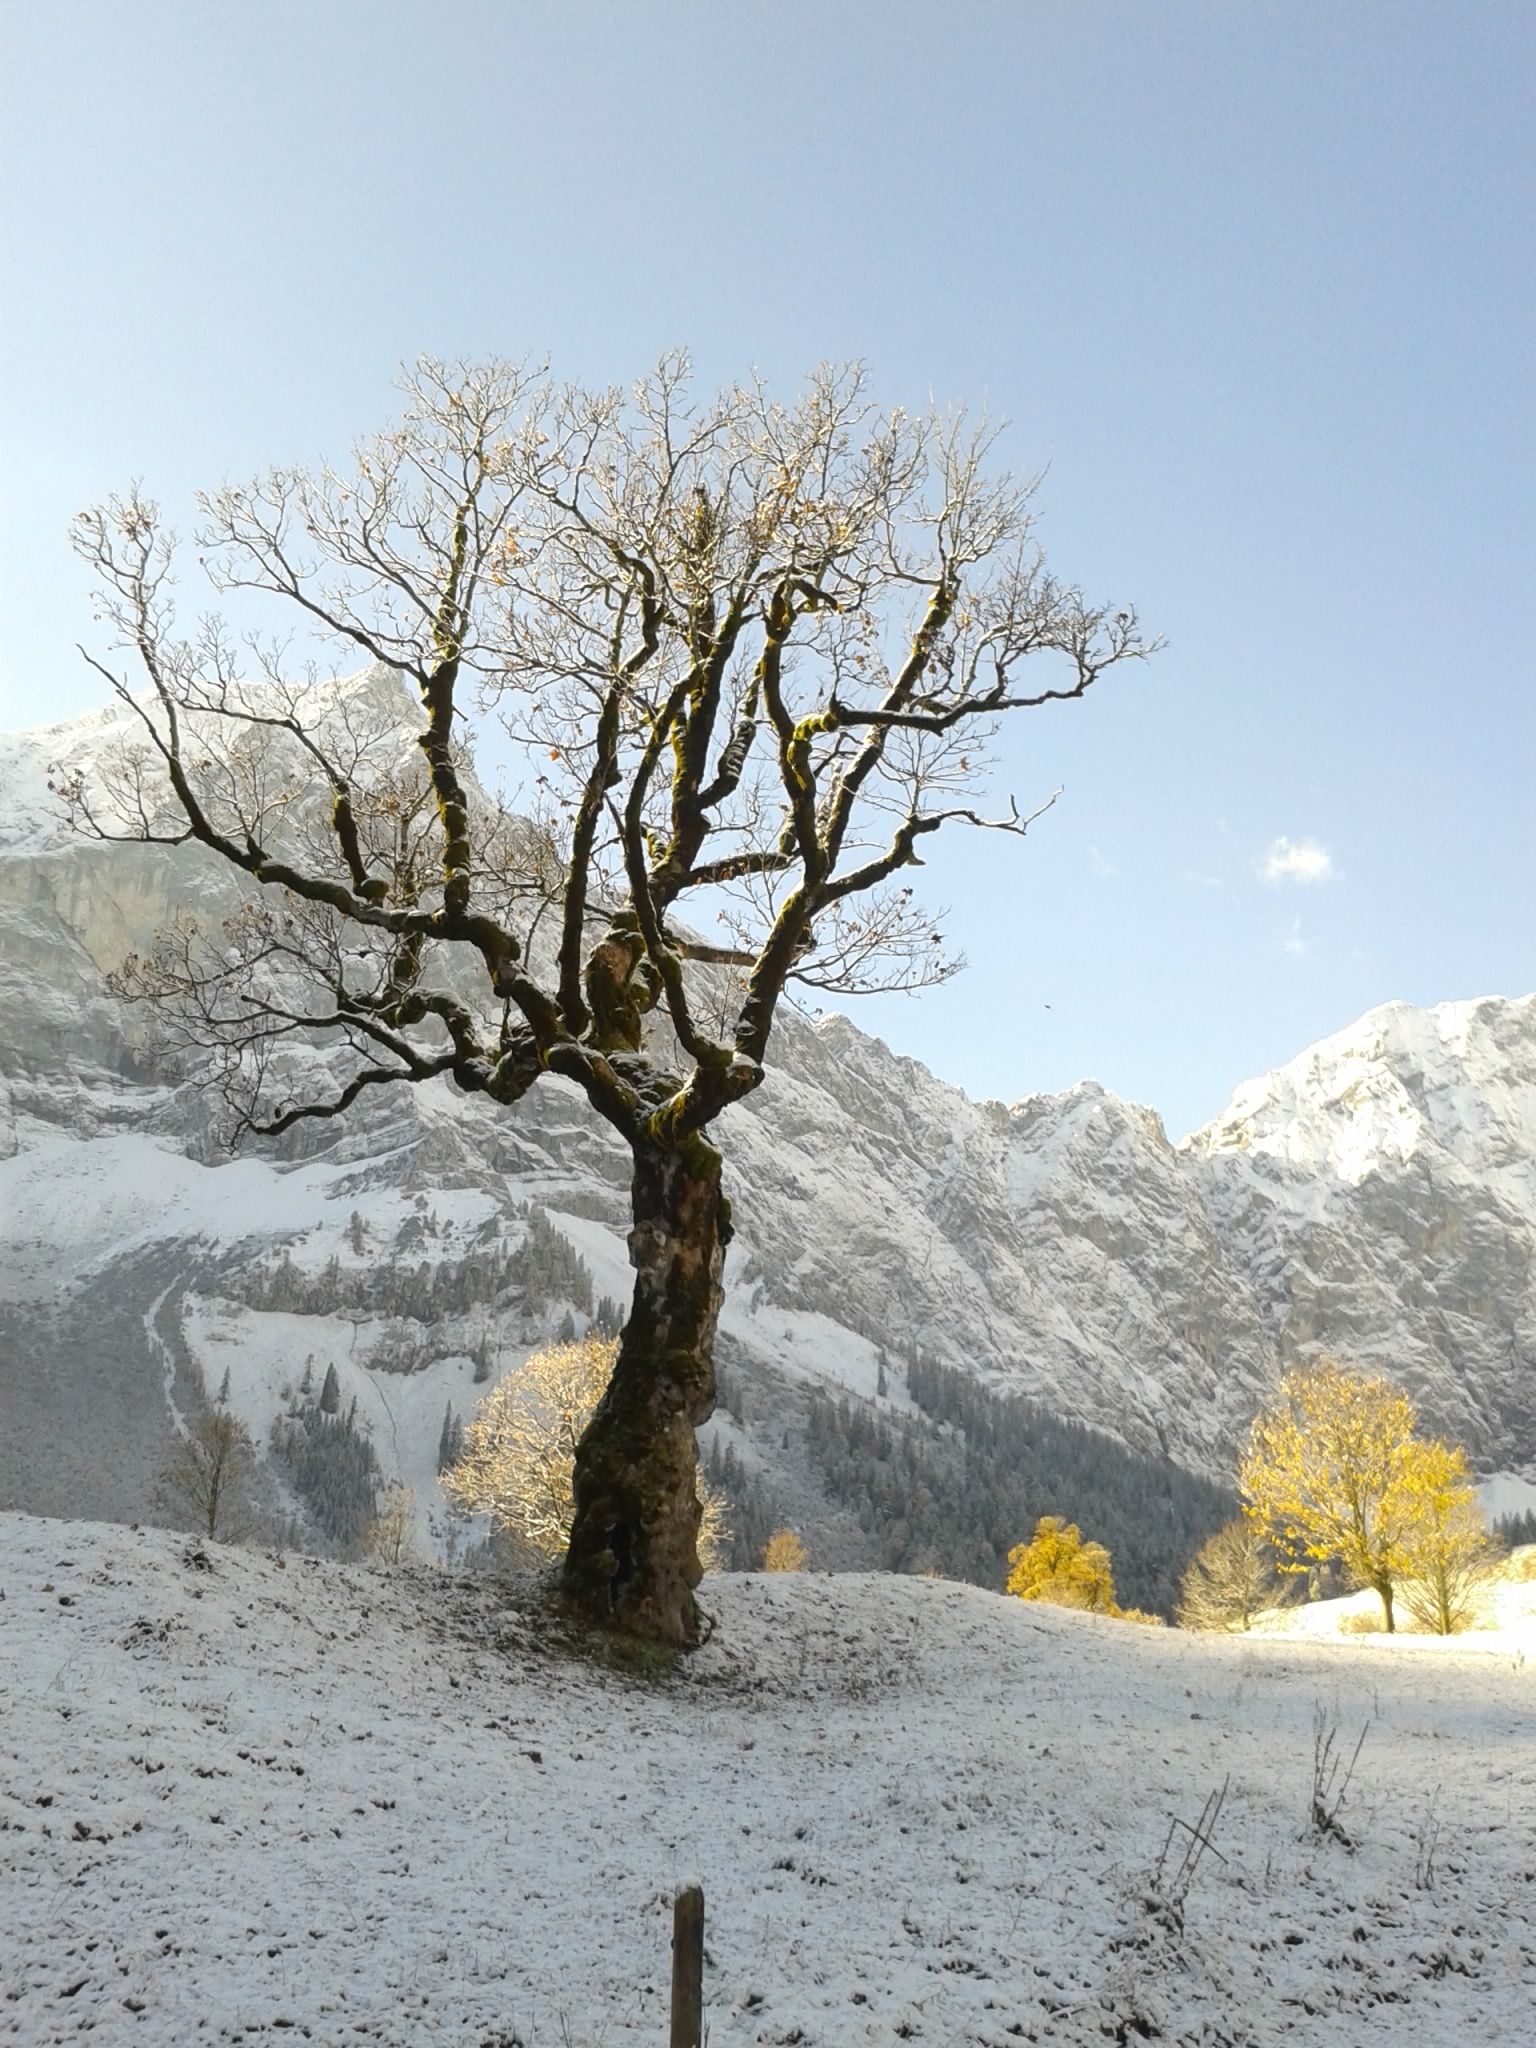
landscape, tree, nature, branch, mountain, snow, winter, plant, autumn, weather, season, leaves, mountains, woody plant